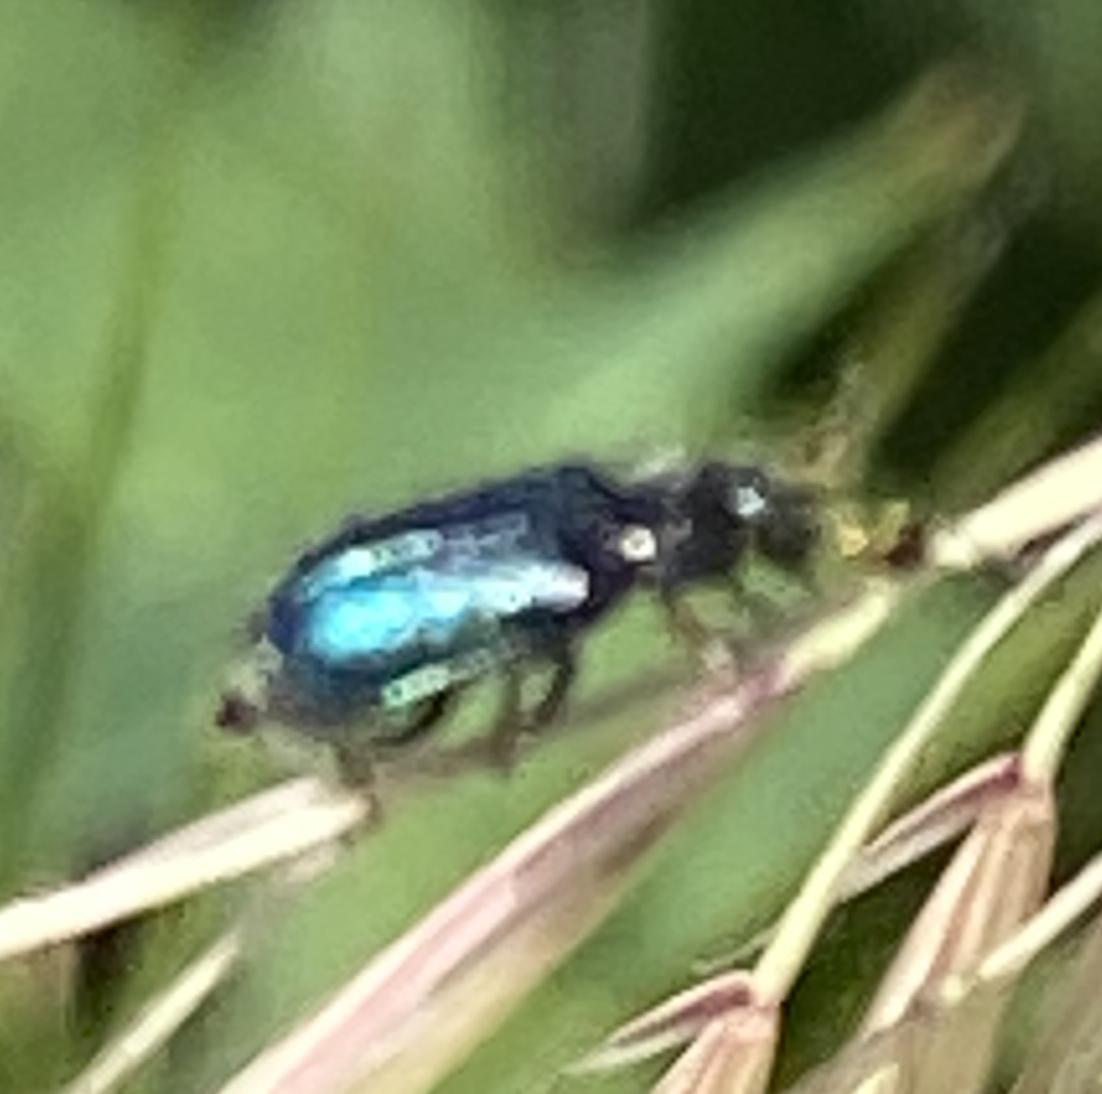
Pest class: predators